Brian Hoyer

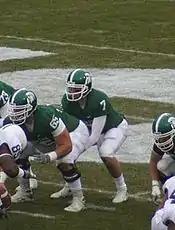
Hoyer (#7) during his tenure at Michigan State

Hoyer was redshirted by Michigan State University in 2004, where he earned Scout Team Offensive Player of the Week honors twice. In 2005, he saw action in five games in which he completed 15-of-23 passes (.652) for 167 yards and two touchdowns. In a game against Illinois, he combined with Drew Stanton to throw seven touchdown passes, which tied the Big Ten single-game record. In 2006, he played in eight games and completed 82-of-144 passes for 863 yards, had four touchdowns and three interceptions. In 2007, Hoyer was an honorable mention All-Big Ten selection. He completed 223-of-376 throws (.593) for 2,725 yards, 20 touchdowns, and 11 interceptions in 13 games. He had six 200-yard passing games. In 2008, his senior year, he was listed among 26 preseason candidates for the 2008 Johnny Unitas Golden Arm Award, which is presented annually to the nation's top senior quarterback. That year, he played in 13 games and completed 180-of-353 passes (.510) for 2,404 yards and nine touchdowns and nine interceptions.